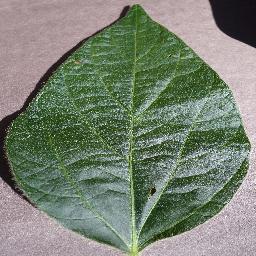
Label: Soybean___healthy